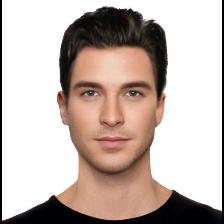
Label: Human